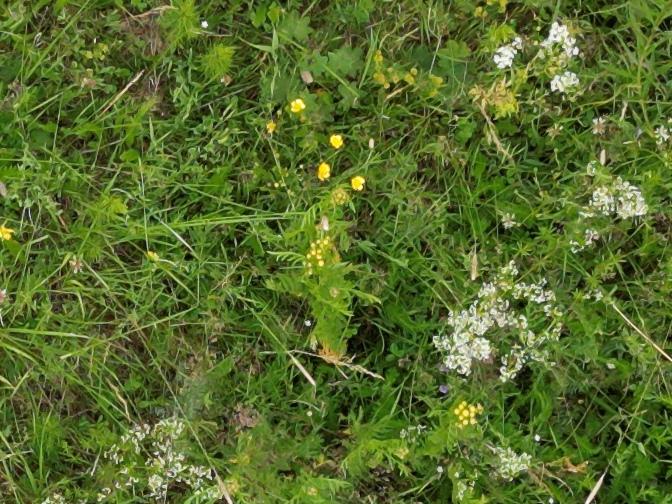
Flowers visible: yarrow flowers, yarrow flowers, yarrow flowers, yarrow flowers, yarrow flowers, yarrow flowers, yarrow flowers, yarrow flowers, yarrow flowers